The Shift (2023 film)

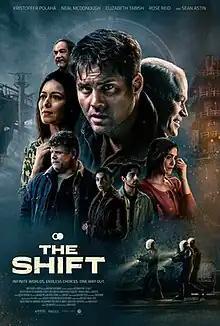
Theatrical release poster

The Shift is a 2023 American Christian science fiction thriller film written and directed by Brock Heasley and starring Kristoffer Polaha, Neal McDonough, Elizabeth Tabish, Rose Reid, John Billingsley, Paras Patel, Jordan Alexandra and Sean Astin. It is a loose adaptation of the Book of Job.